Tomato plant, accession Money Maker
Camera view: bottom (45 deg); turntable rotation: 210 degrees
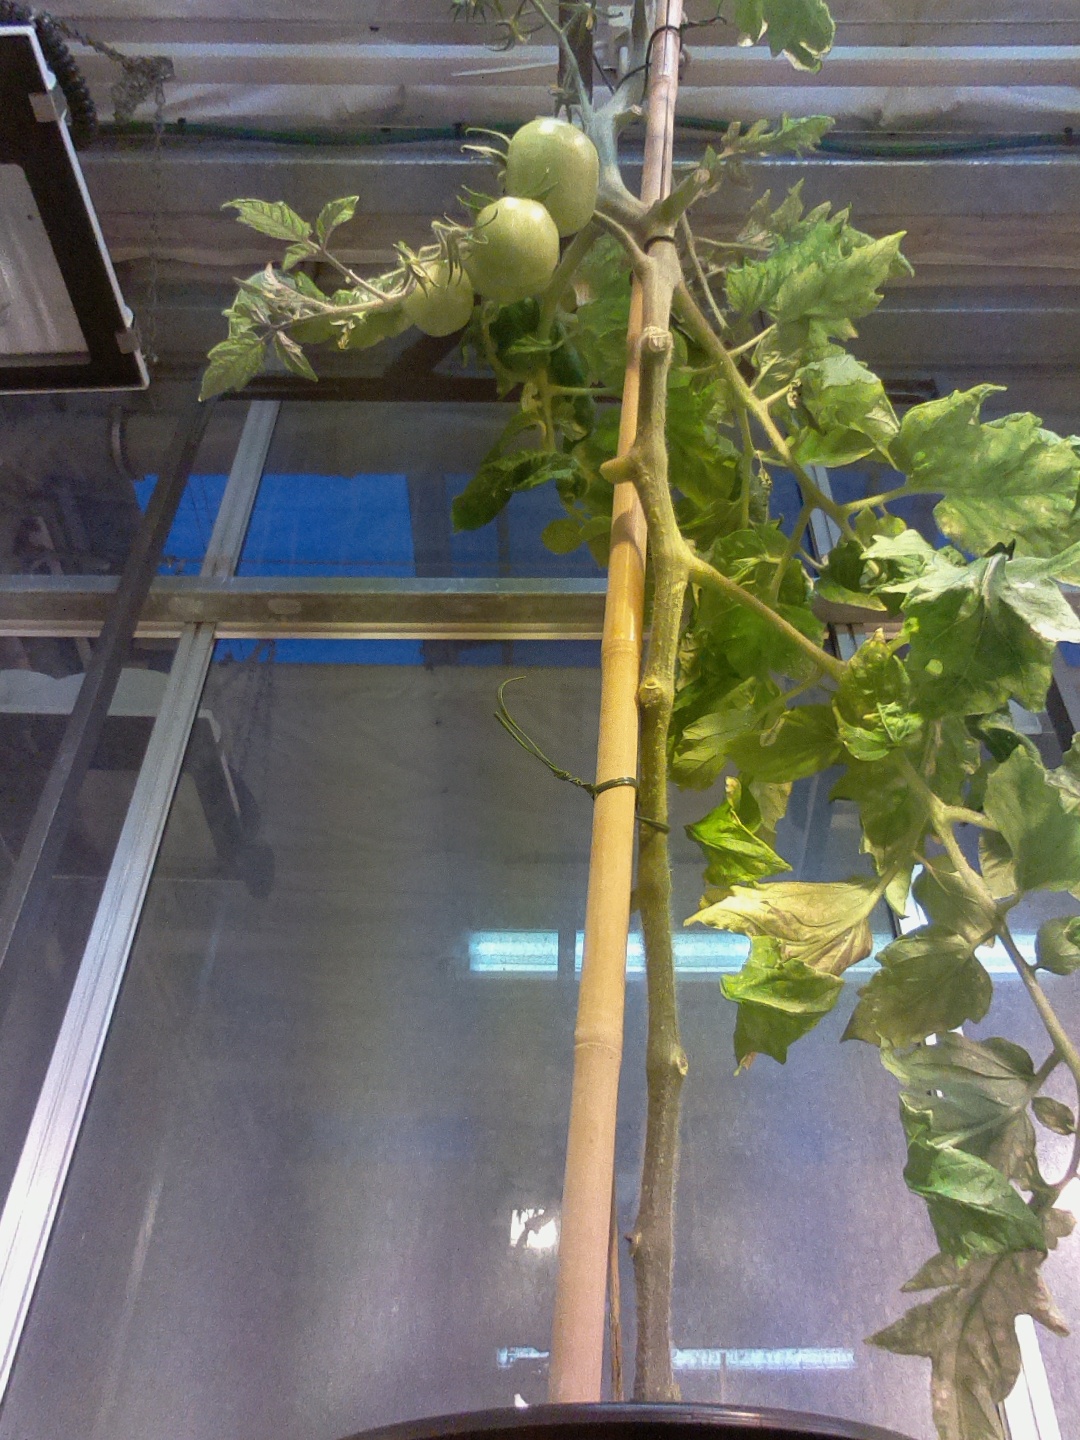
BBCH growth stage 77: 70%-80% of final fruit size